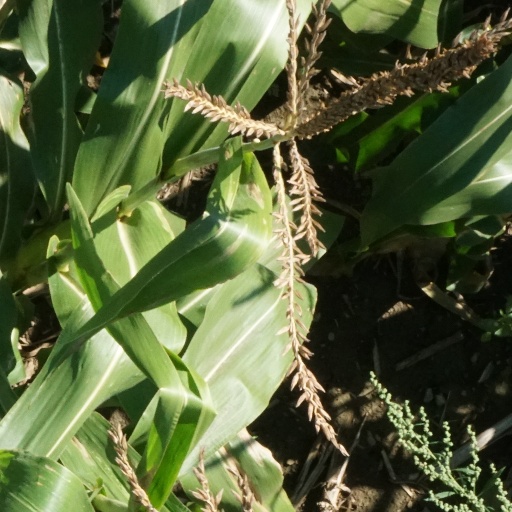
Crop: maize; corn